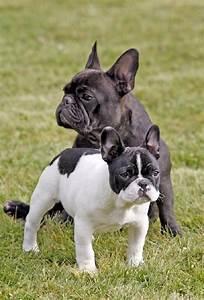
dog